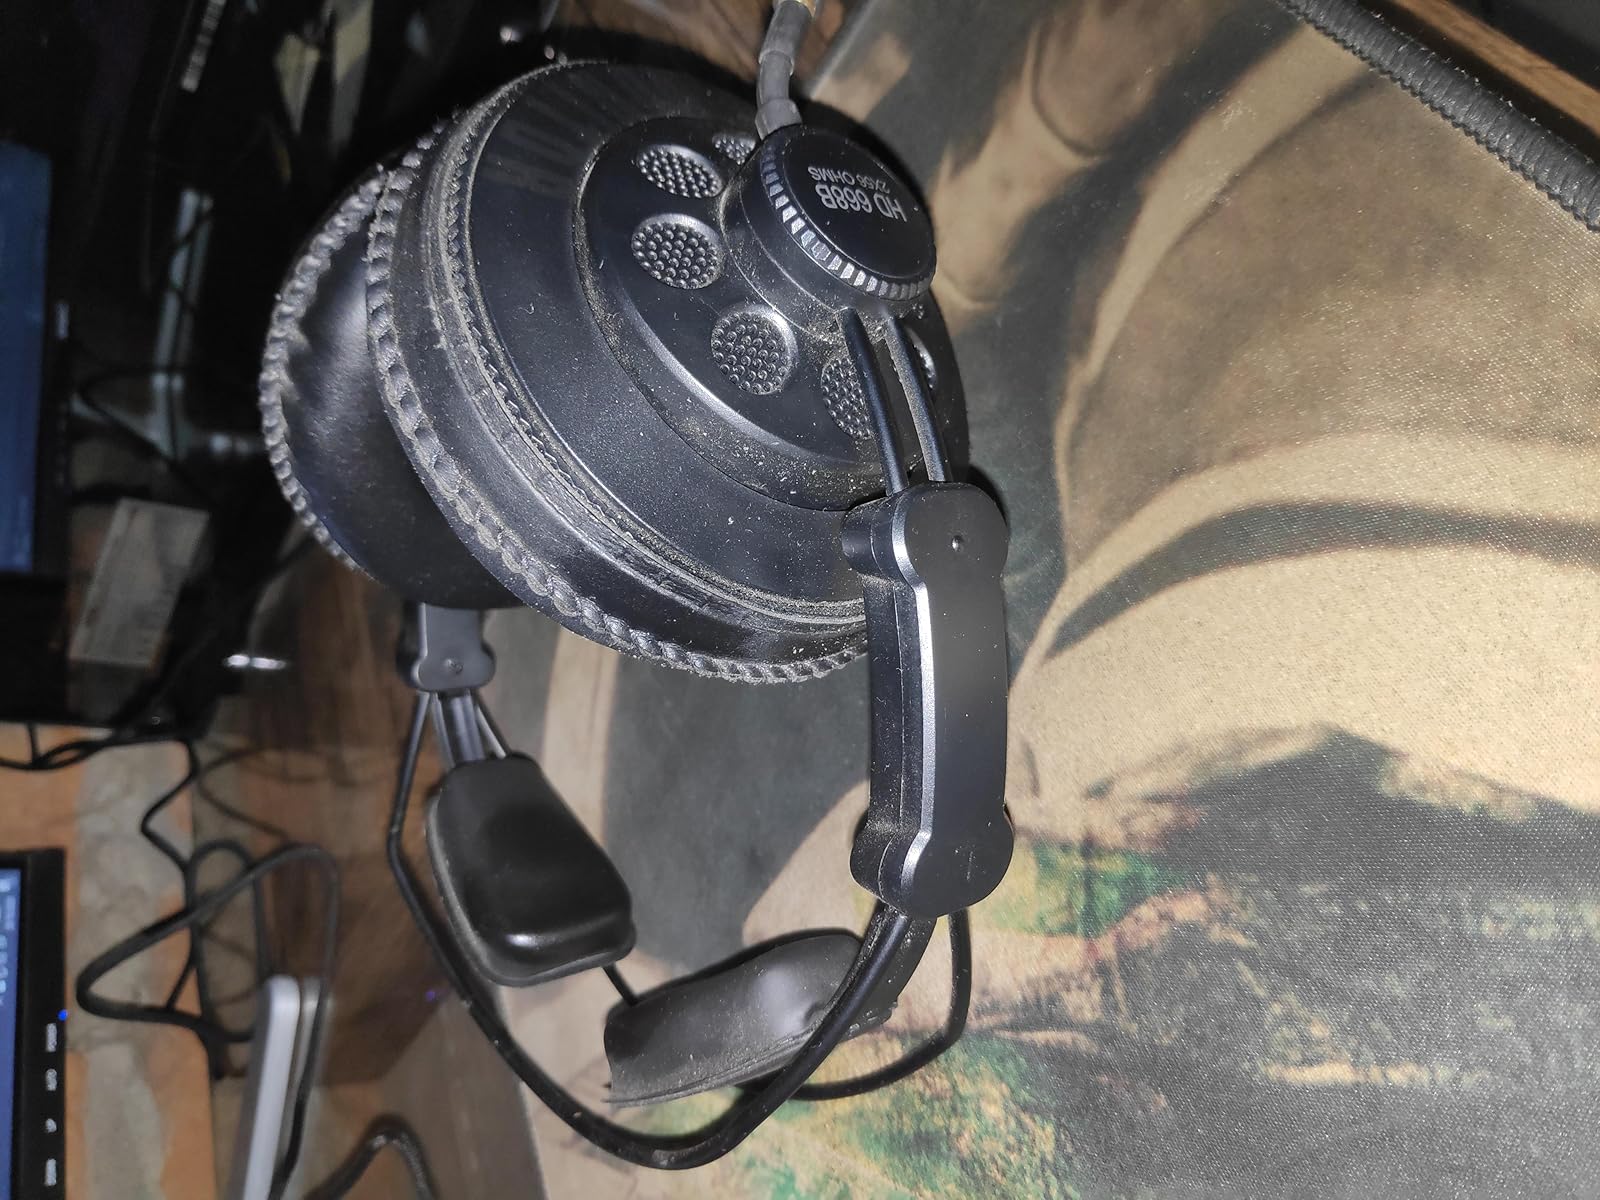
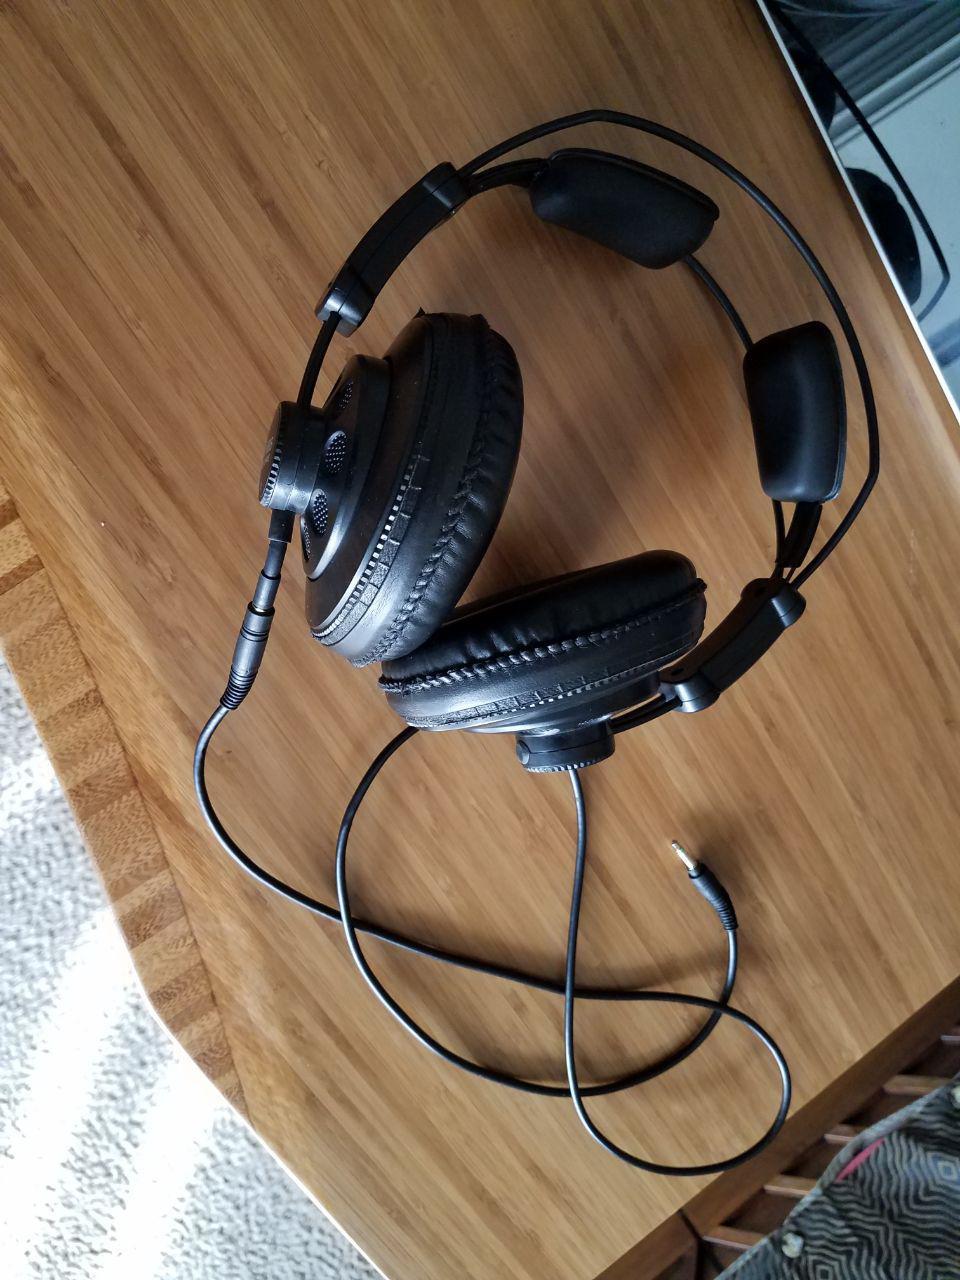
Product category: headphones
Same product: yes